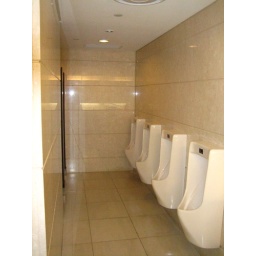
one of the highest bathrooms in the world, sitting on the 90th floor of the Taipei 101 building....